Burdenis Glacier

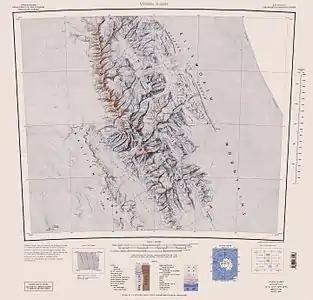
Map of Sentinel Range.

Burdenis Glacier is the 6 km long and 1.7 km wide glacier on the east side of the main crest of north-central Sentinel Range in Ellsworth Mountains, Antarctica. It is situated north of Delyo Glacier and south of Gerila Glacier. The glacier drains the north slopes of Mount Viets and the southeast slopes of the southern summit of Long Gables Peak, flows northeastwards and together with Delyo Glacier and Gerila Glacier joins upper Ellen Glacier north of Bruguière Peak.